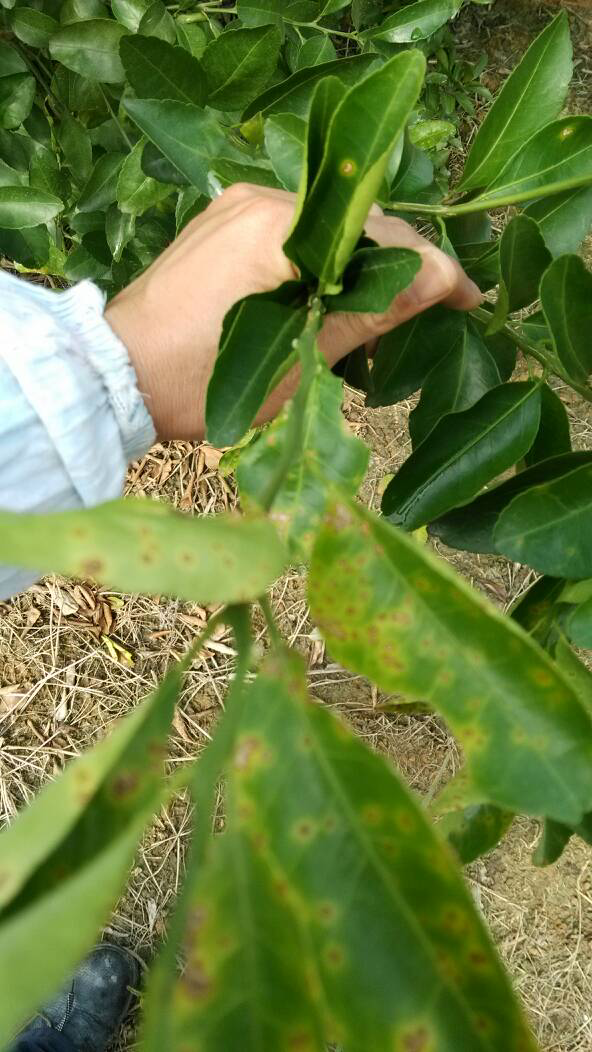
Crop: unknown
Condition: citrus_citrus_canker